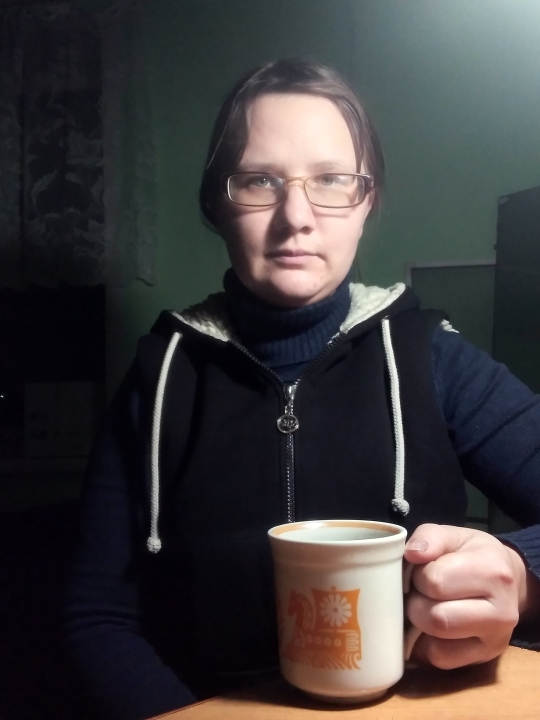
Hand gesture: no_gesture